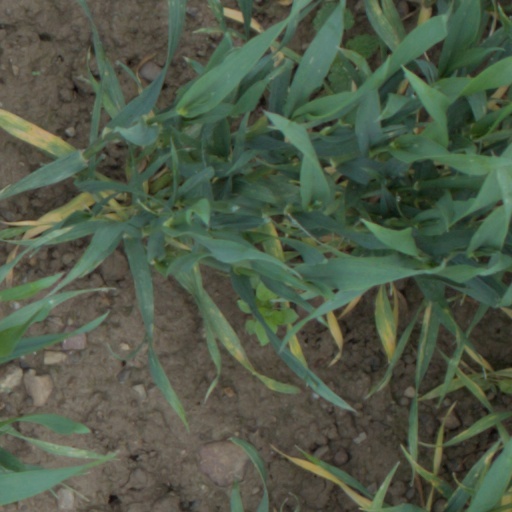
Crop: wheat